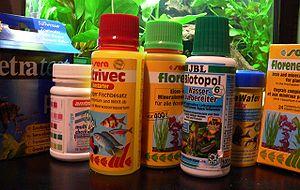
L’aquariophilie est le loisir qui consiste à s'occuper d'animaux et de plantes aquatiques dans un aquarium, une mare ou un bassin d'ornement en mettant en valeur l'aspect esthétique d'un milieu aquatique.